La belle Arsène

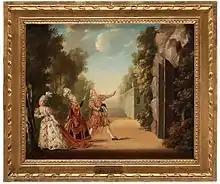
Painting by Pehr Hilleström which shows act III, scene VIII from the Opera. Performed in Stockholm in 1779.

La belle Arsène (1773) is a French opéra comique by Pierre-Alexandre Monsigny to a libretto by Charles-Simon Favart. The opera was first performed on 6 November 1773 in three acts by the "Comédiens Italiens ordinaires du Roi" before Louis XV at the Palace of Fontainebleau. This version was published in 1773 as "comédie-féerie en trois actes, mêlée d'ariettes". A revised version in 4 acts was presented on 14 August 1775 by the same company at their theatre in Paris, the Hôtel de Bourgogne. From the 1776 edition onwards it is always described as "in four acts."